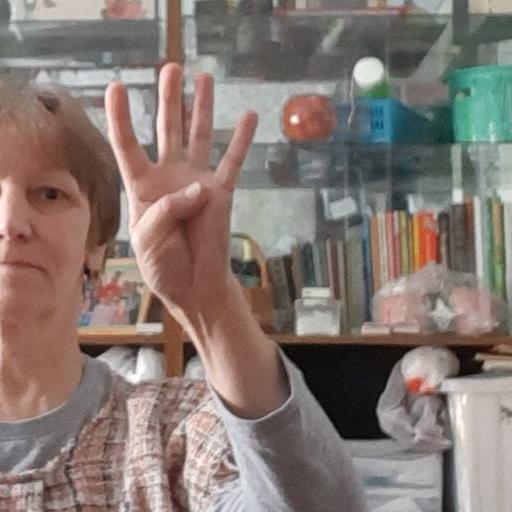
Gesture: four